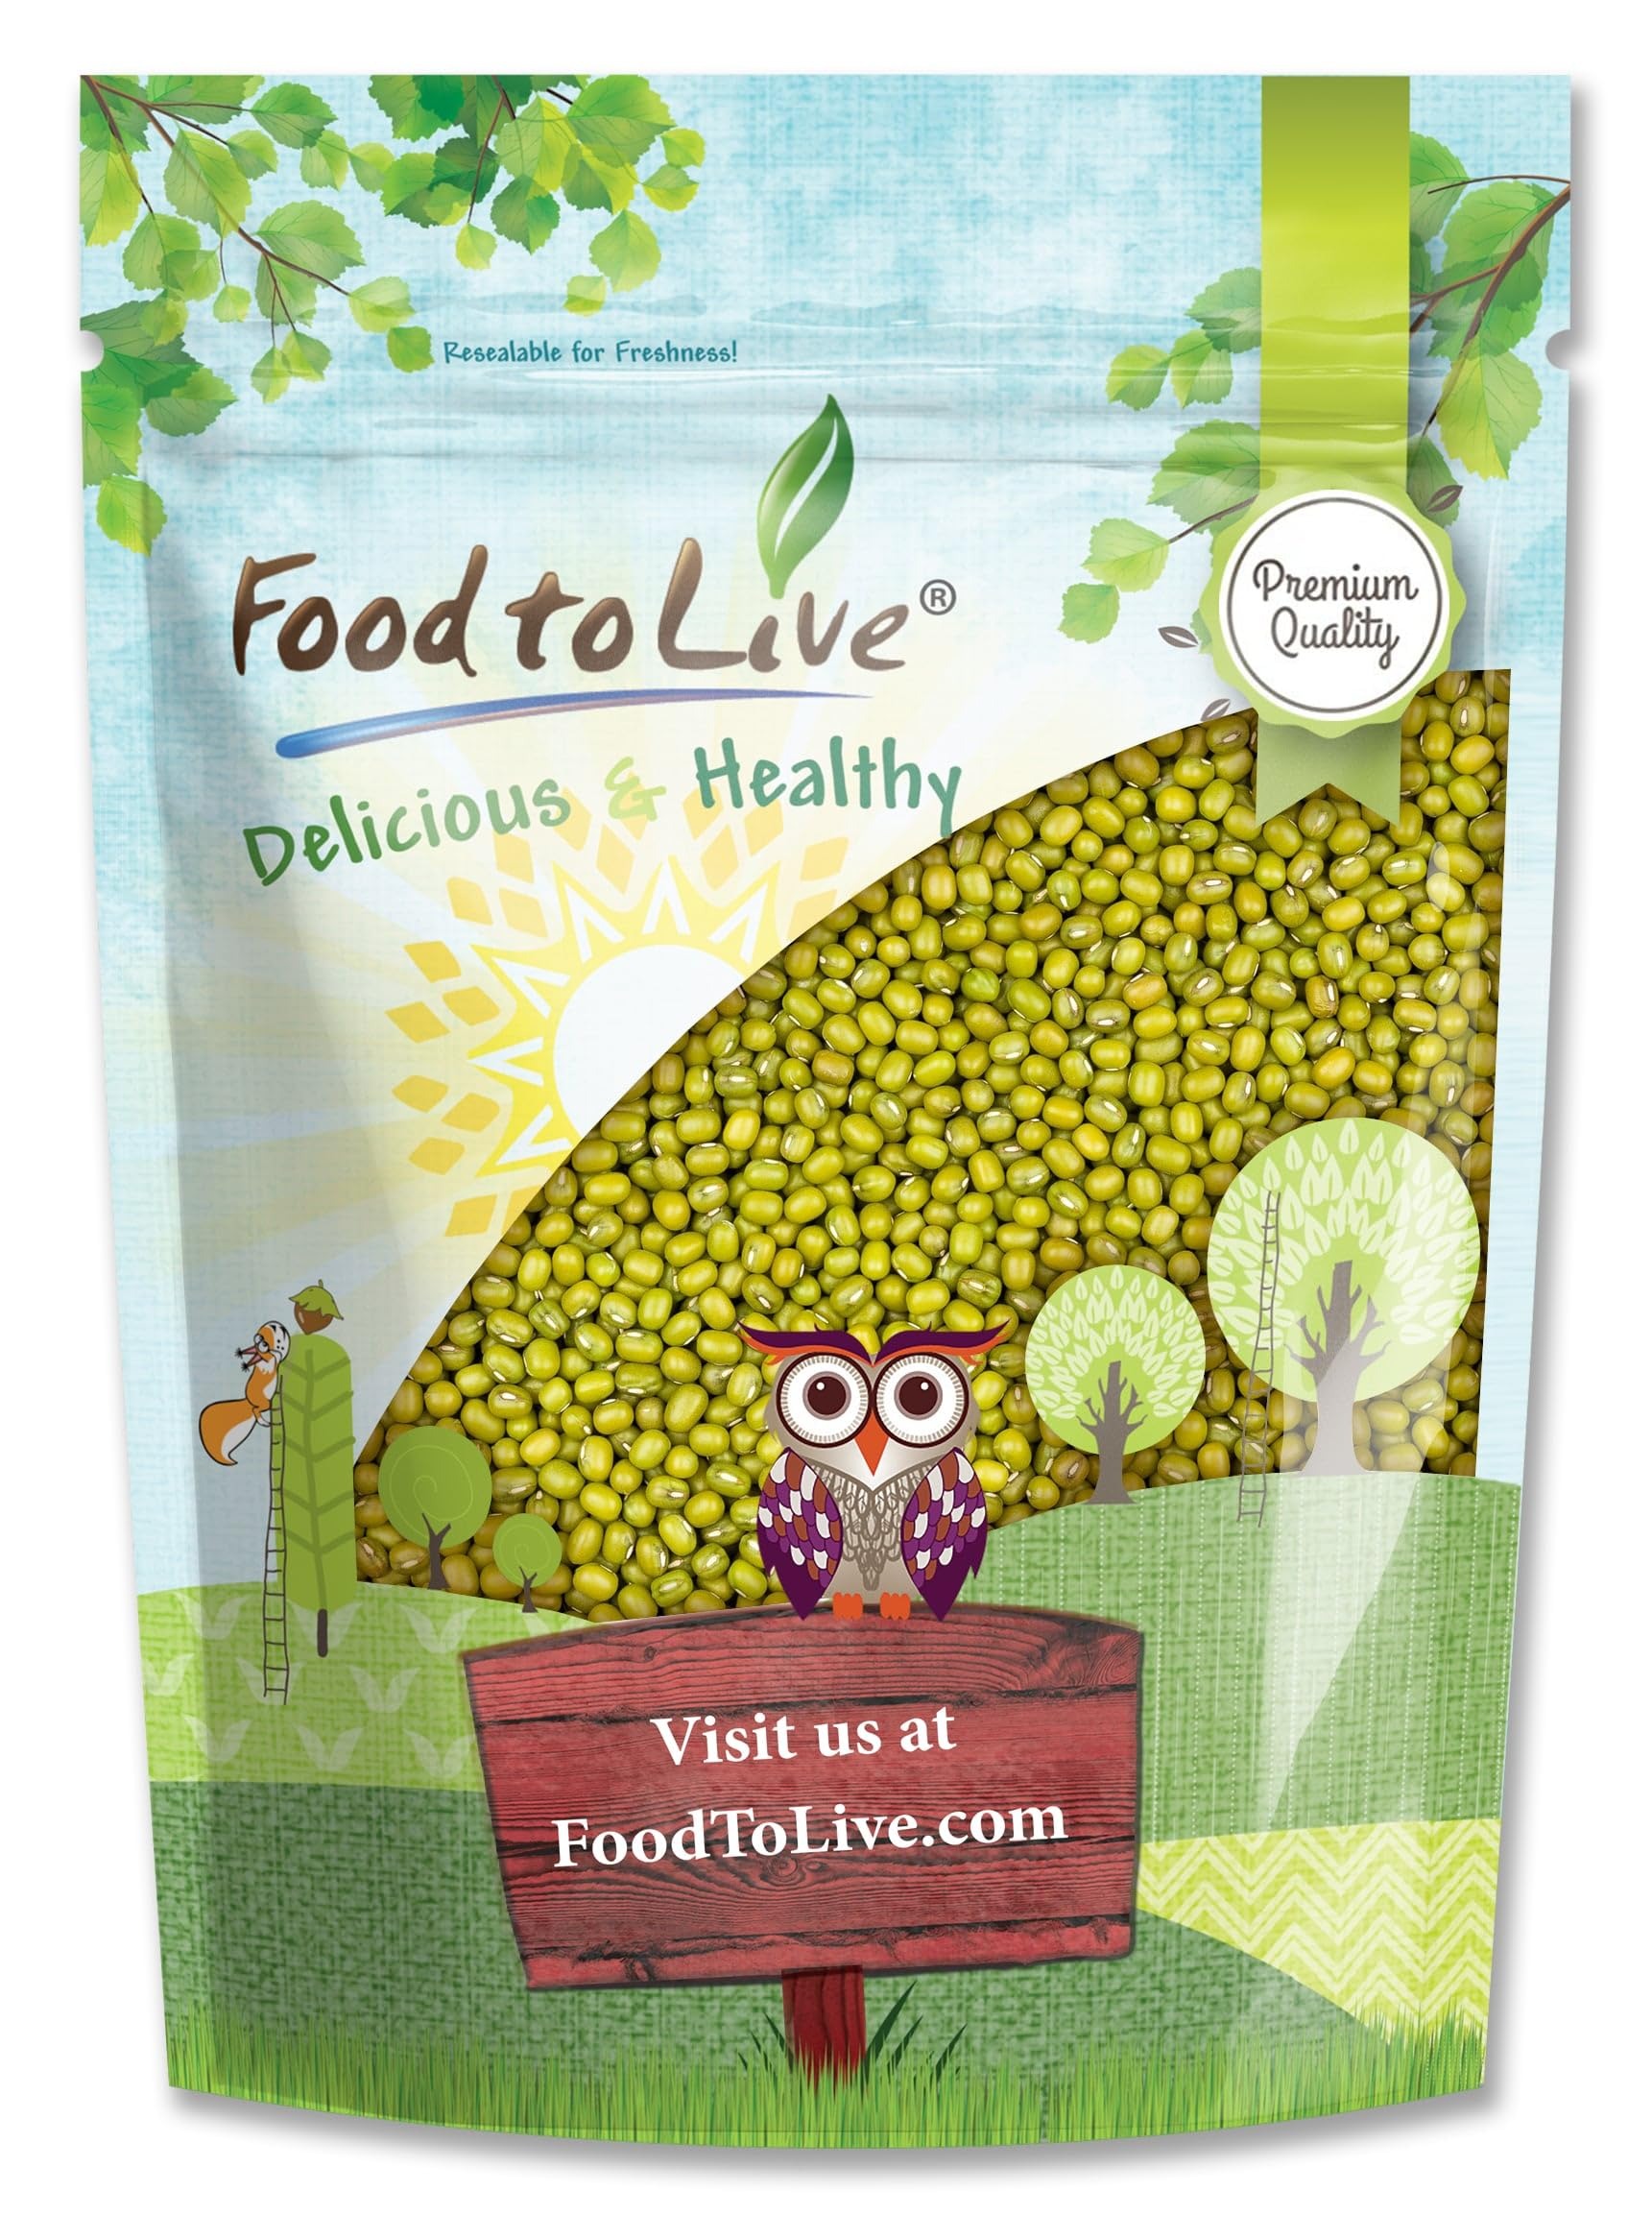
Item Name: Food to Live - Mung Beans, 1 Pound Whole, Dried, Raw Moong, Kosher, Vegan, Sirtfood, Bulk Green Gram, Low Sodium, Good Source of Dietary Fiber, Protein, Folate, Copper, and Iron
Bullet Point 1: ✔️ PREMIUM QUALITY: Whole Mung Beans by Food to Live are of premium quality. They are also Raw, Kosher, and suitable for Vegan and Sirtfood diets.
Bullet Point 2: ✔️ HIGHLY NUTRITIOUS: Food to Live Mung Beans are a prime source of many B vitamins, especially Folate. They are also rich in Zinc, as well as Magnesium, and Manganese.
Bullet Point 3: ✔️ MUNG BEAN SEEDS FOR SPROUTING: The Food to Live Mung Beans' germination rate is very high. It will only take up to 3 days to enjoy your homemade sprouts.
Bullet Point 4: ✔️ EXTREMELY VERSATILE INGREDIENT: Mung Beans can be used in sweet & savory dishes. You can add it to soups, stews, curry, salads, Dal, and even grind them into flour.
Bullet Point 5: ✔️ EASY TO PREPARE: To prepare Mung Beans, just rinse them thoroughly, and place them in a pot in a ratio of 1:3 to water. Then get them cooking on low heat covered with the lid until they are ready.
Value: 16.0
Unit: Ounce

Price: 12.025